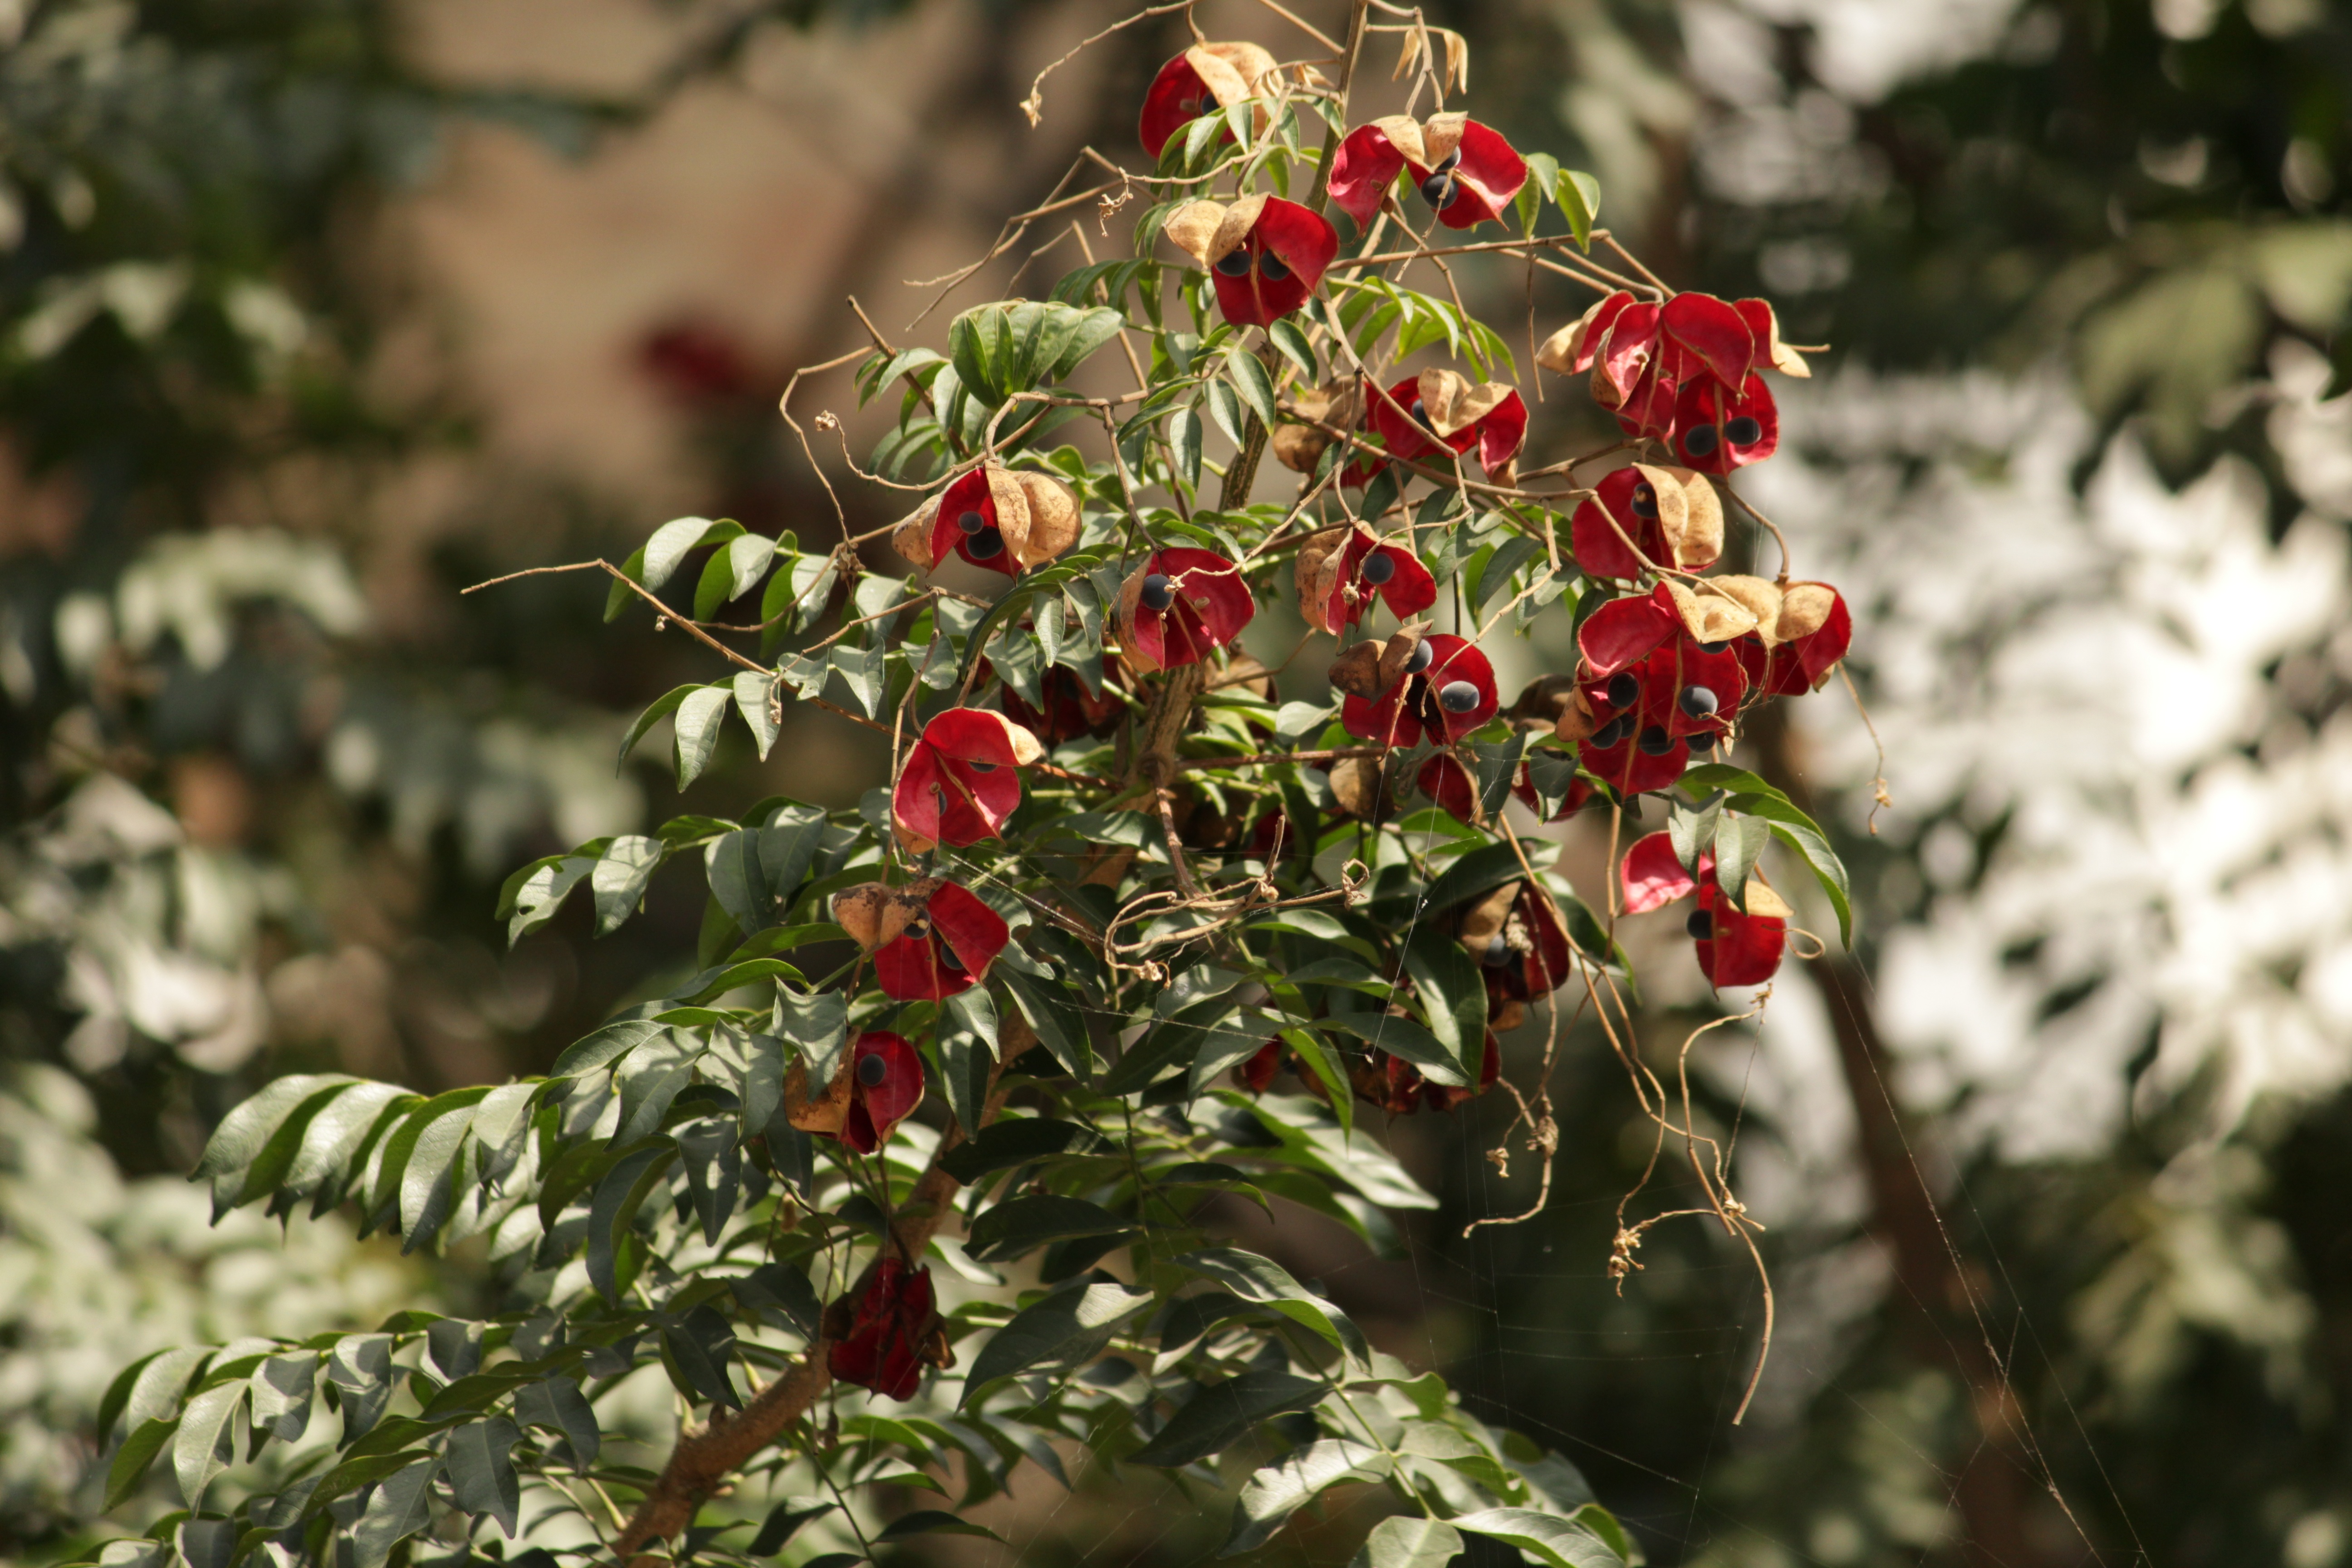
tree, nature, branch, blossom, plant, fruit, leaf, flower, food, red, produce, evergreen, botany, garden, flora, flowers, holly, shrub, flowering plant, woody plant, land plant, aquifoliaceae, aquifoliales